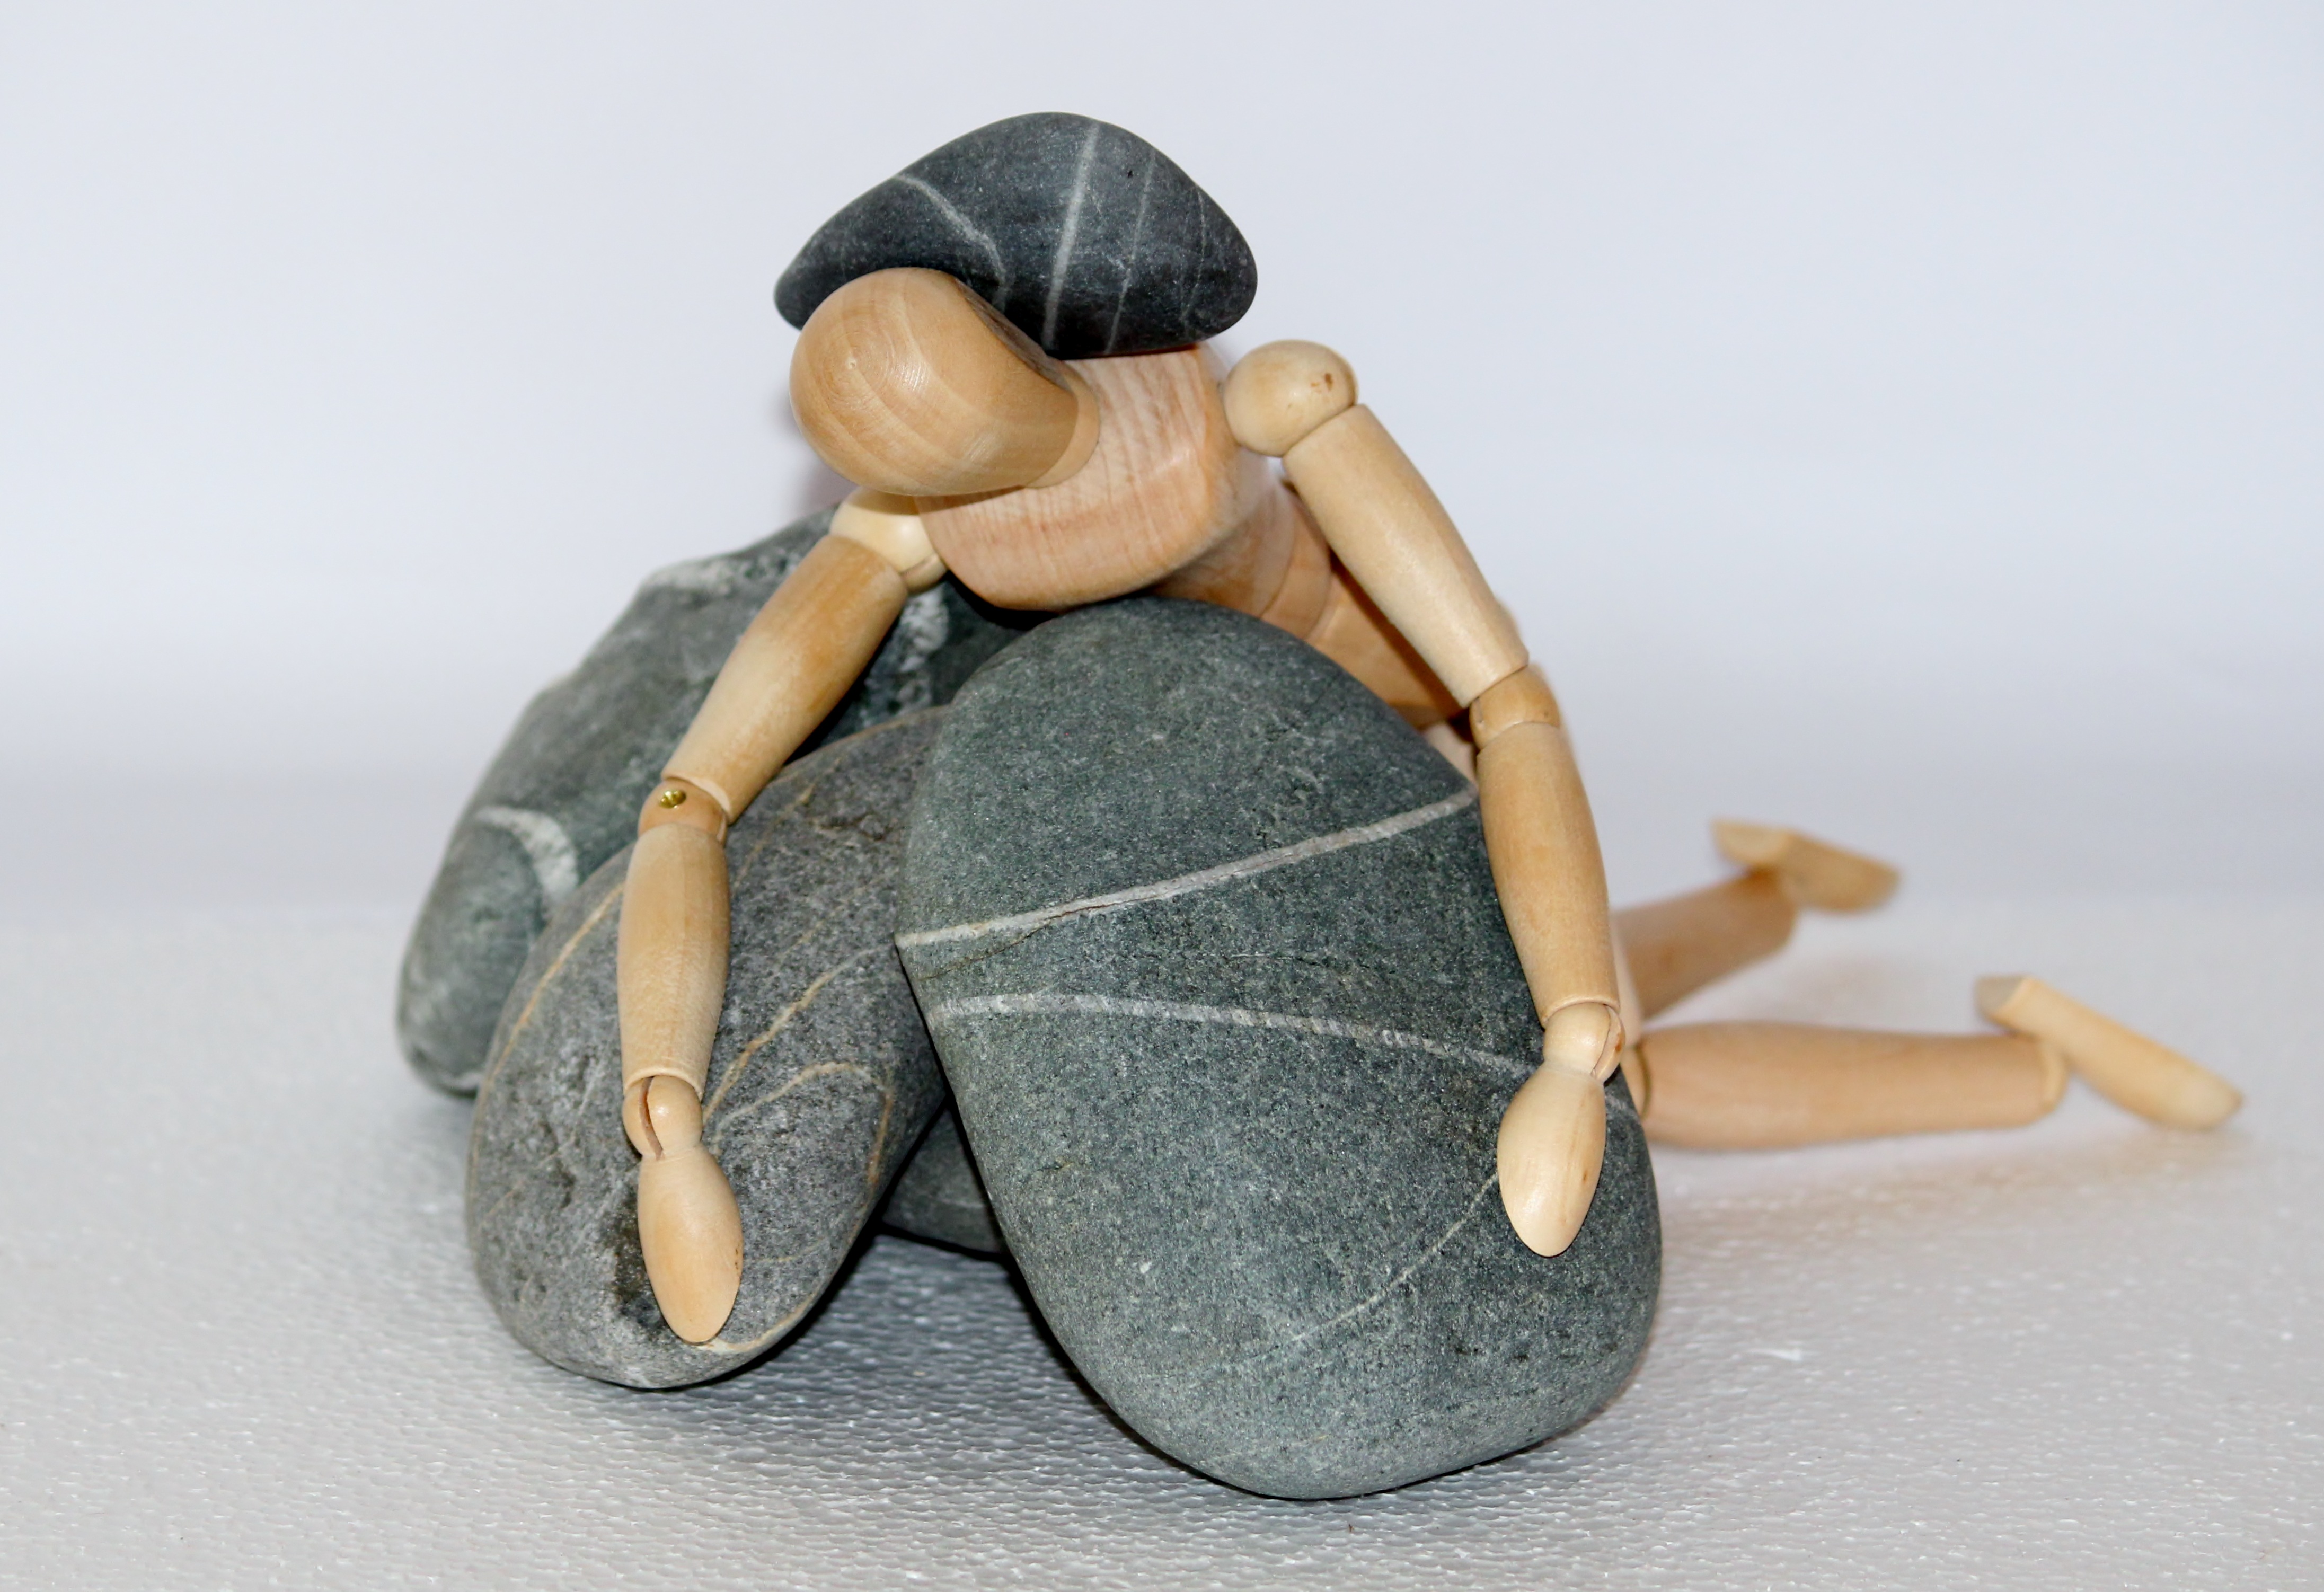
hand, shoe, fall, human, toy, sculpture, stones, art, fear, psychology, figurine, footwear, psyche, holzfigur, bless you, mourning, depression, obstacle, depressed, misfortune, suffering, disease, divorce, overturned, blocked, upset, stuck, diagnosis, resistors, burn out, fell down, hopelessness, life struggle, overthrown, helplessness, charged, deep psychology, thinking disorder, human positions